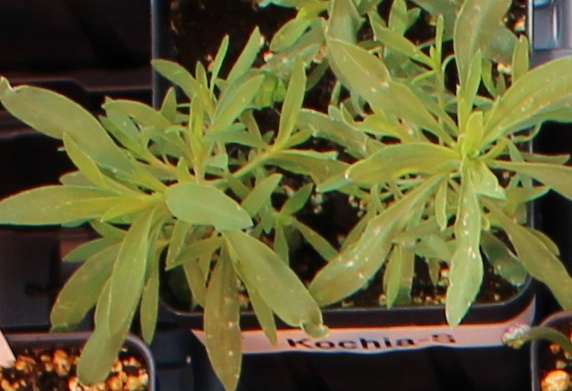
Label: Kochia